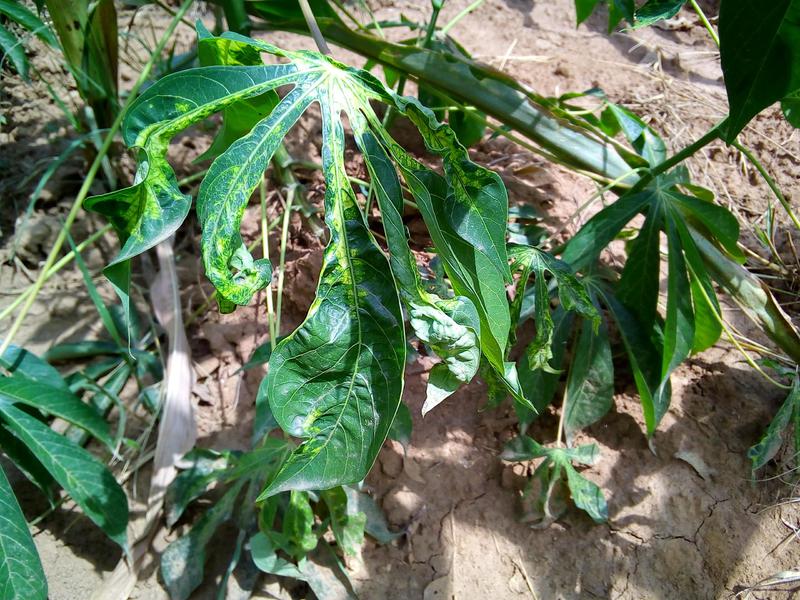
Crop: cassava
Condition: mosaic_disease